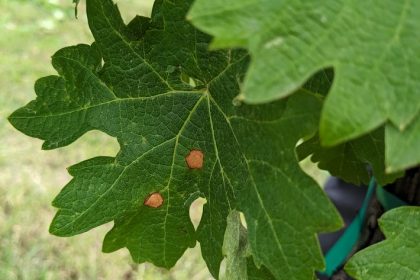
Plant: Grape
Disease: grape black rot